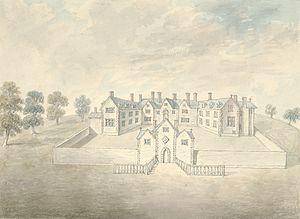
John Ingleby, né en 1749 et mort en 1808, est un peintre britannique d'origine galloise dont la spécialité était la peinture de petite dimension, notamment de paysages.